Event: Nepal Earthquake
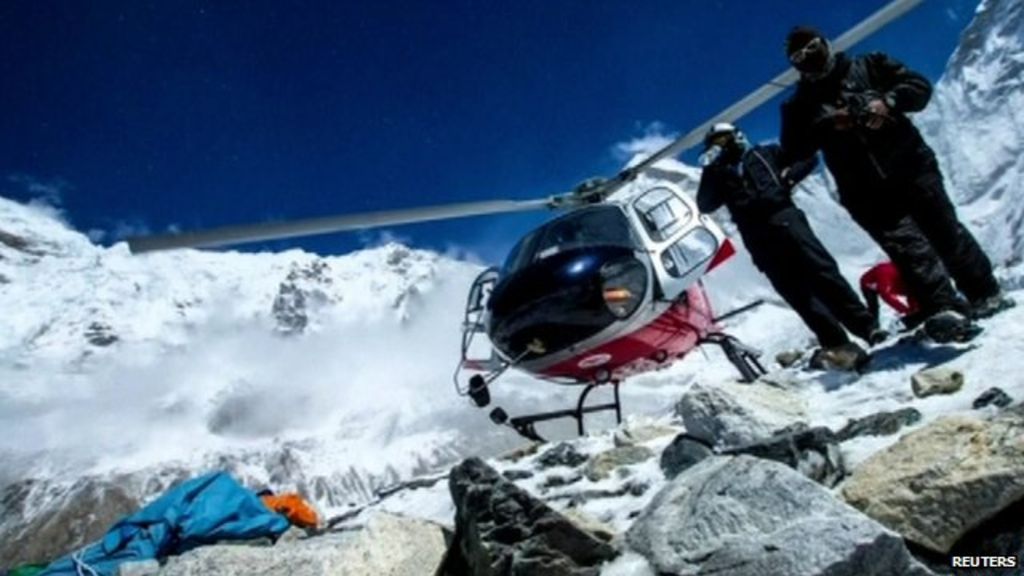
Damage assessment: no_damage